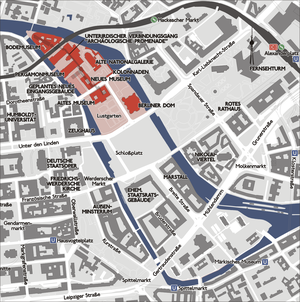
Le remodelage de Berlin a débuté après la réunification allemande et a transformé la ville en un vaste chantier. Les grues dominent le paysage urbain et de nombreux bâtiments ont été rénovés. Cette situation est la conséquence de la division qui a marqué l'histoire de la ville après la défaite de l'Allemagne nazie lors de la Seconde Guerre mondiale alors que, détruite à près de 50 %, elle fut occupée par les armées victorieuses. Le Mur de Berlin, qui a coupé la ville en deux et a transformé la partie occidentale en enclave dans la République démocratique allemande pendant 28 ans, a laissé au cœur de la capitale de l'Allemagne réunifiée une large frange non urbanisée où se concentrent actuellement les projets urbanistiques et architecturaux les plus ambitieux.
L'île aux Musées à Berlin, en Allemagne, est le nom de la moitié nord de la Spreeinsel, l'île sur la rivière Spree dans le district de Mitte. Elle a été classée au patrimoine mondial de l'UNESCO en 1999.